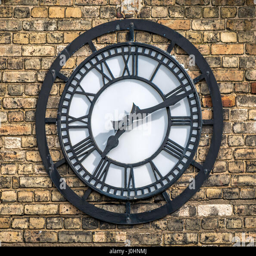
a large ornate clock showing 7.10 on a yellow brick wall